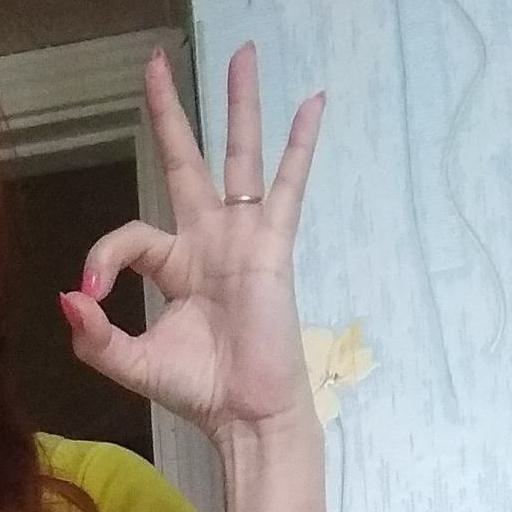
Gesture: ok